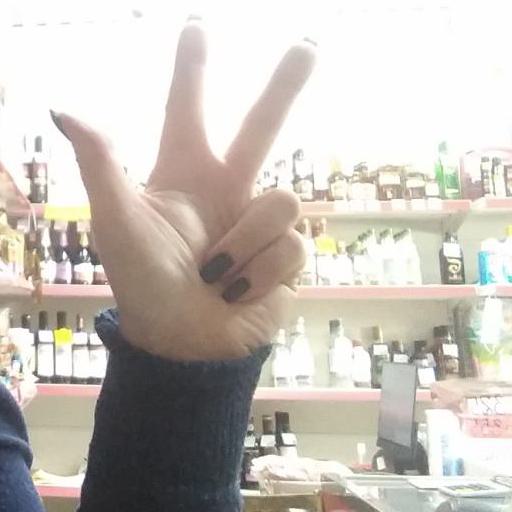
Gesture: three2